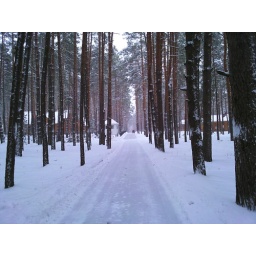
The forest in Krasivo sanatorium. View from road to sanatorium's beach back to sanatorium.